Sundanese cuisine

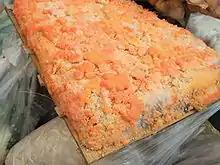
"Oncom", a popular fermented ingredient in Sundanese cuisine

Sundanese cuisine is the cuisine of the Sundanese people of Western Java, and Banten, Indonesia. It is one of the most popular foods in Indonesia. Sundanese food is characterised by its freshness; the famous lalab eaten with sambal and also karedok demonstrate the Sundanese fondness for fresh raw vegetables. Unlike the rich and spicy taste, infused with coconut milk and curry of Minangkabau cuisine, the Sundanese cuisine displays the simple and clear taste; ranged from savoury salty, fresh sourness, mild sweetness, to hot and spicy.